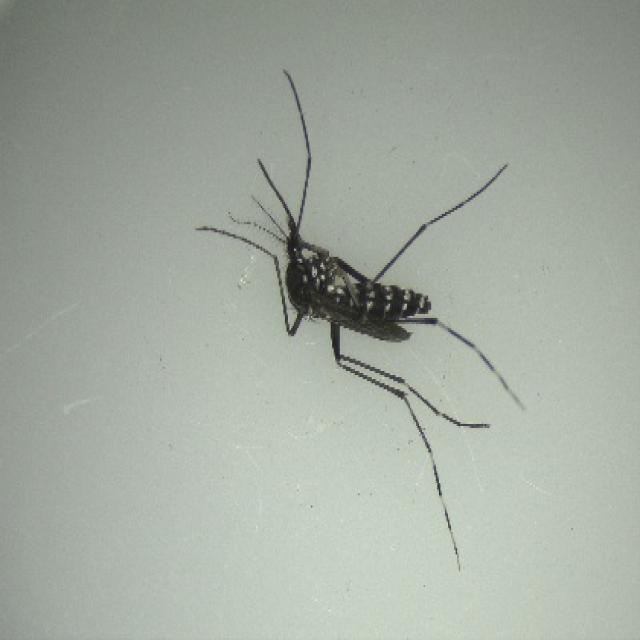
Species: aedes_albopictus